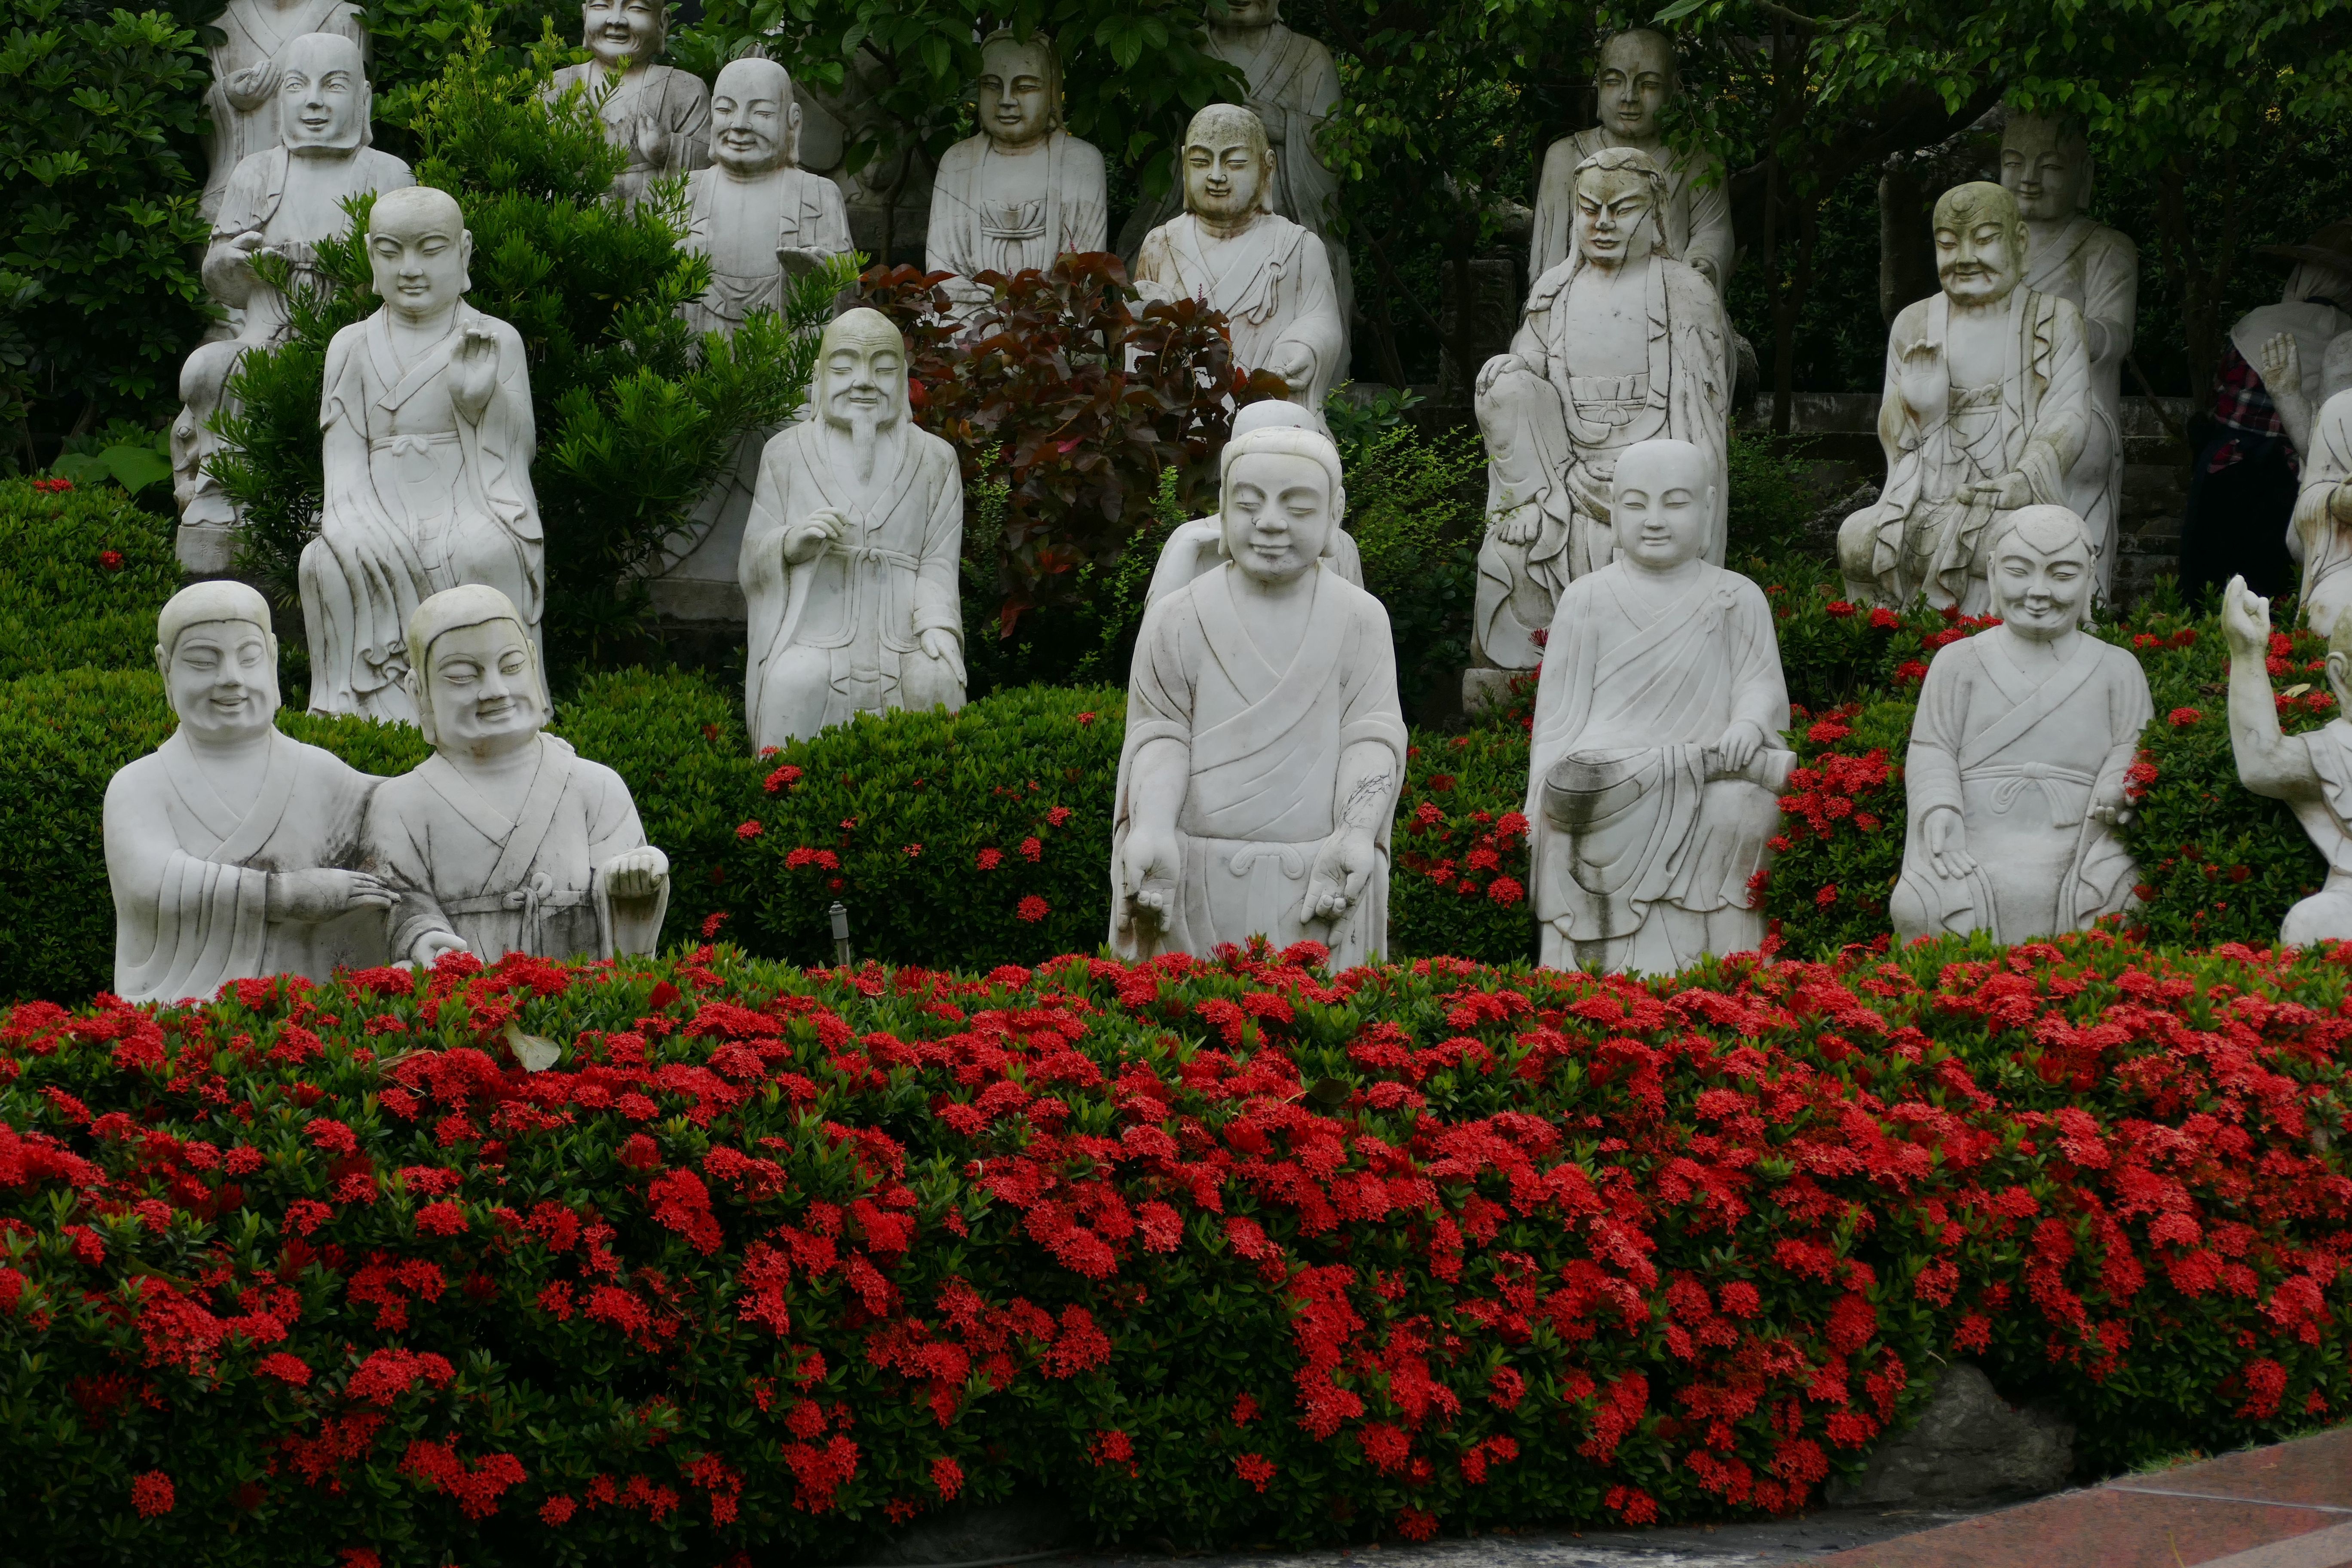
flower, monument, statue, buddhist, buddhism, religion, flowers, grave, sculpture, memorial, figure, temple, buddha, taiwan, kaohsiung, temple complex